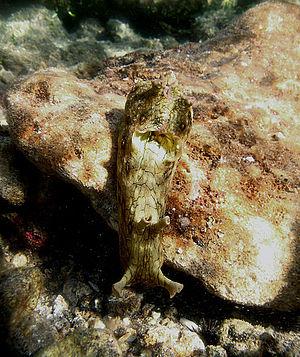
Le lièvre de mer Aplysia argus à la Réunion.
Le genre Aplysia, dont les espèces sont souvent appelées aplysie, et de manière plus générale lièvre de mer ou encore lièvre marin, se compose de mollusques gastéropodes à corps nu, répandus dans toutes les mers du globe.
Aplysia argus est une espèce de mollusques gastéropodes de la famille des Aplysiidae.